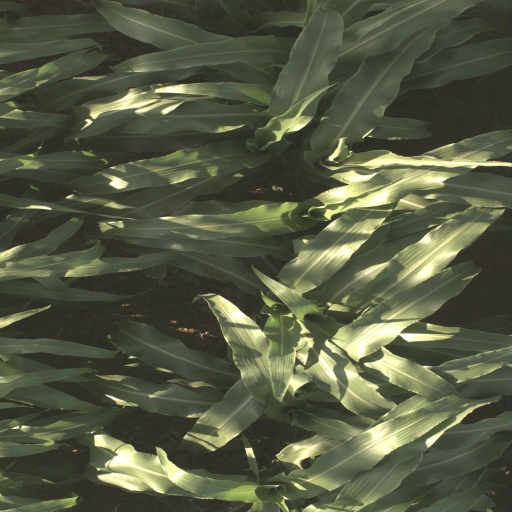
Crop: sorghum